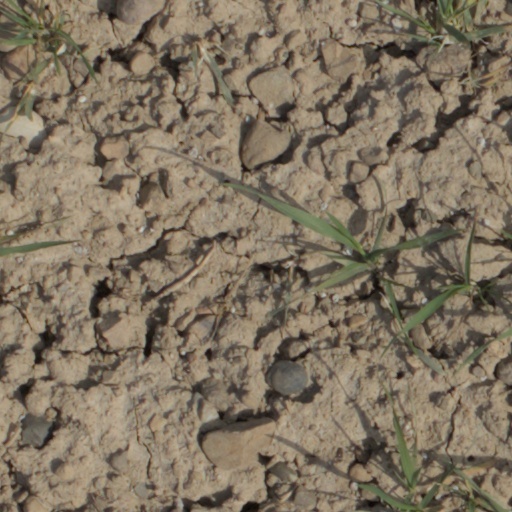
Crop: wheat